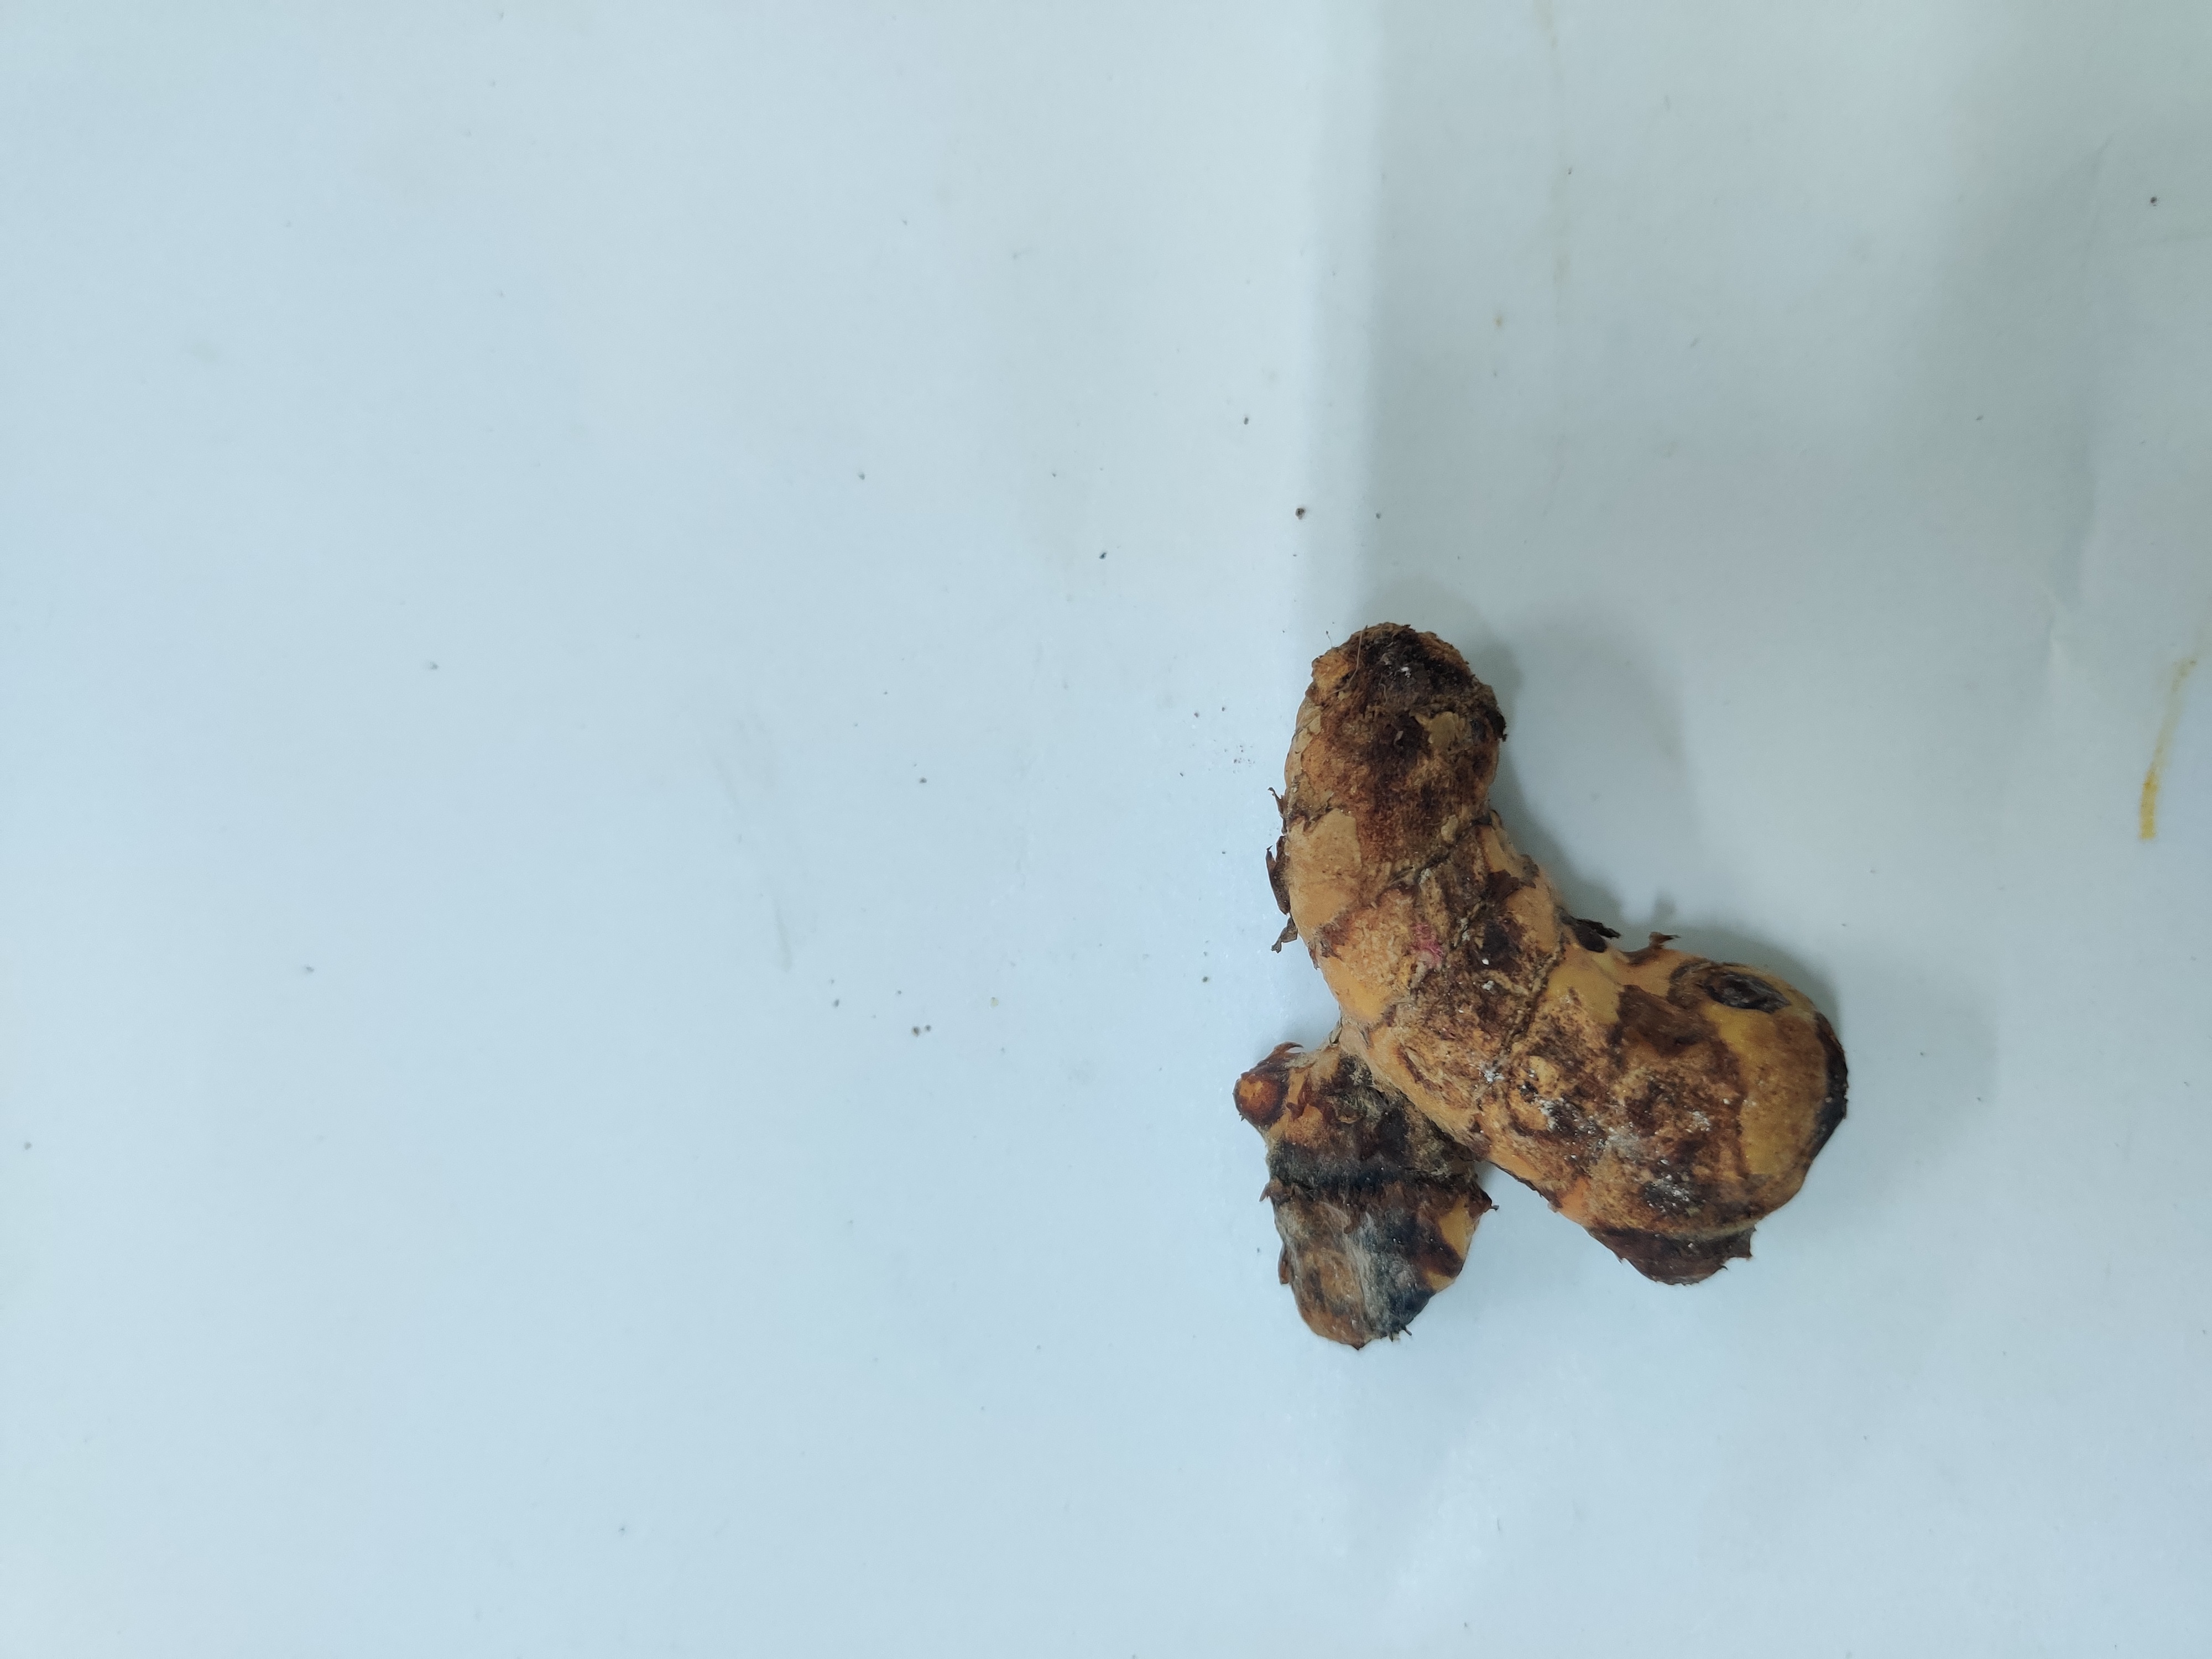
Crop: Turmeric
Condition: Damaged